New York Giants (baseball)

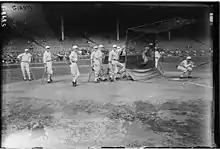
The Giants at the batting cage in 1923

The ensuing criticism resulted in Brush's taking the lead to formalize the rules and format of the World Series. The Giants won the 1905 World Series over Connie Mack's Philadelphia Athletics, with Christy Mathewson nearly winning the series single-handedly with a still-standing record three complete-game shutouts and 27 consecutive scoreless innings in that one World Series.